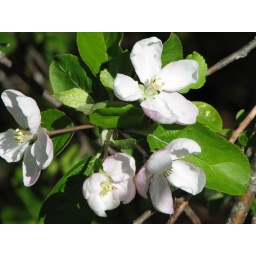
fruit tree in bloom